KCWI-TV

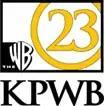
Older KPWB logo, used from 2001 to 2006.

On January 24, 2006, Time Warner and CBS Corporation announced the shutdowns of The WB and UPN effective that September. In place of these networks, both companies decided to form The CW, a new service that combined the most popular programming from both UPN and The WB with new series produced specifically for the network. Just over one month later on February 22, 2006, News Corporation announced that it would start up MyNetworkTV, a sister network to Fox, which would be operated as a joint venture between Fox Television Stations and Twentieth Television. MyNetworkTV was created in order to give UPN and WB-affiliated stations that were not selected to join The CW another option besides becoming an independent station.